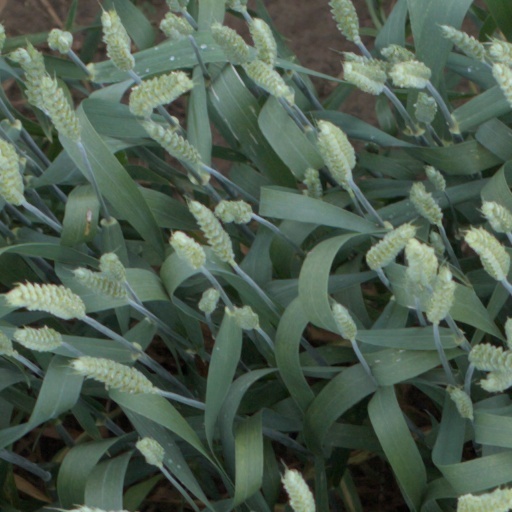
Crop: wheat